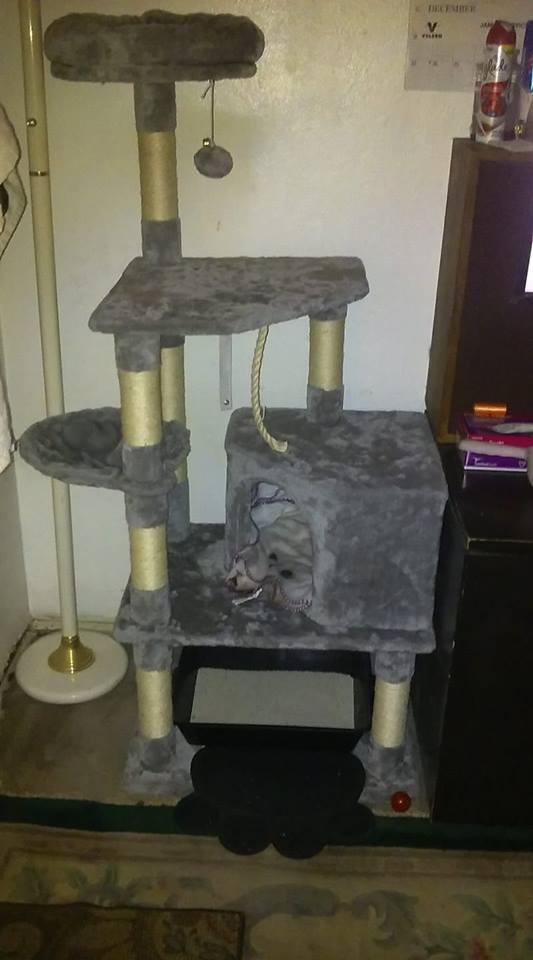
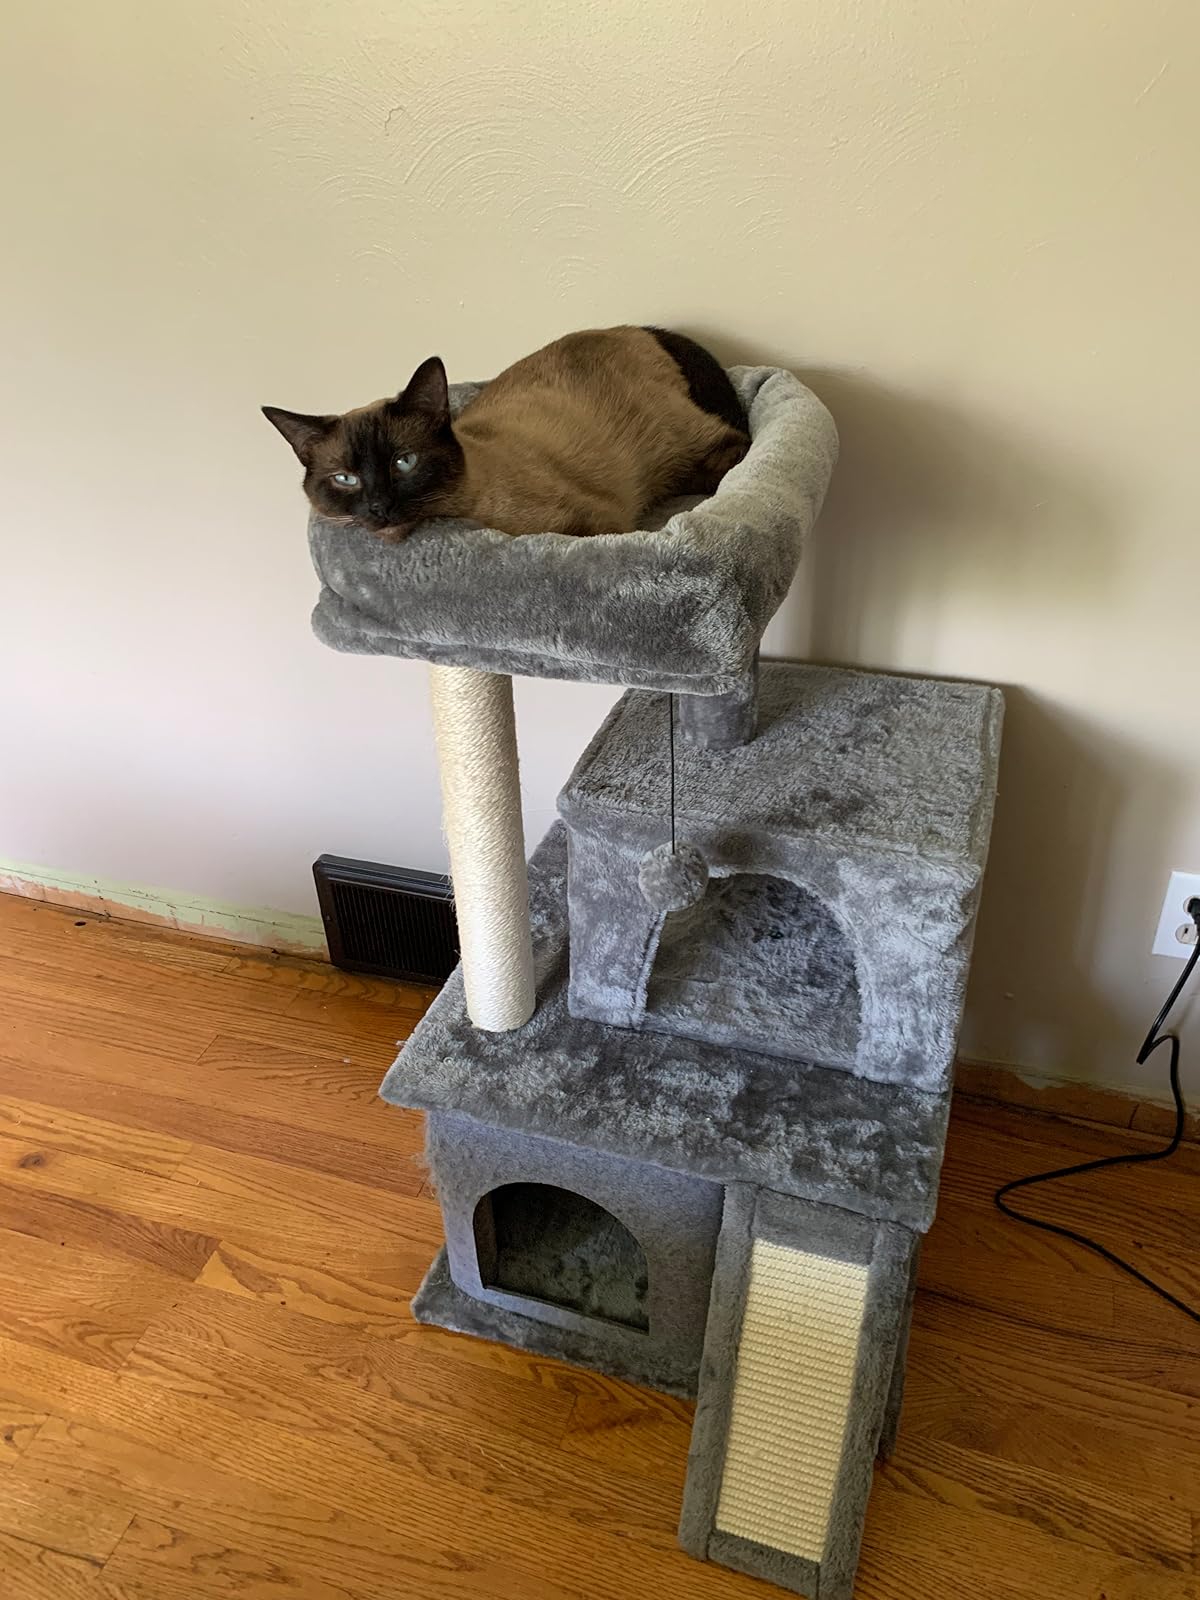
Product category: items_cat tree
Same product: no